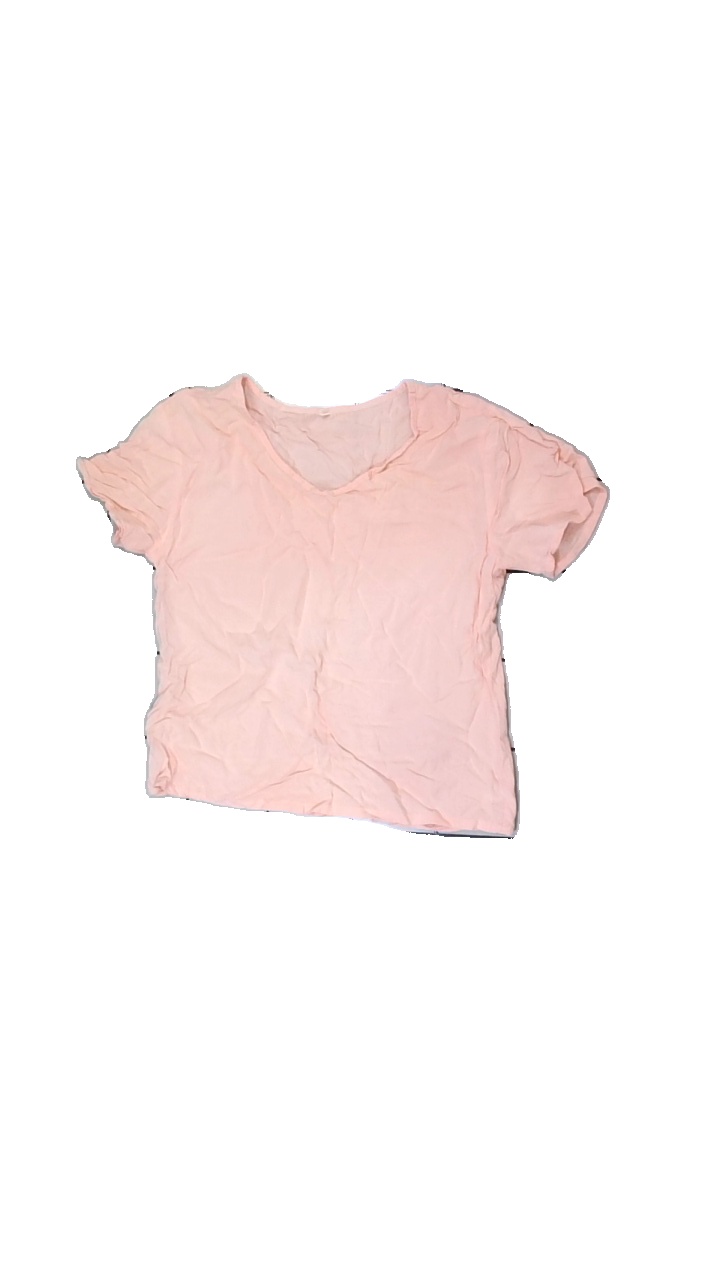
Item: T-shirt (Ladies)
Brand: Missing
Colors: Pink
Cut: Regular
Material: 100% viscose
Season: All
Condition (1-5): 2
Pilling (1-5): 5
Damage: wrinkley
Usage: Recycle
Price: <50